Ramón Massó Tarruella

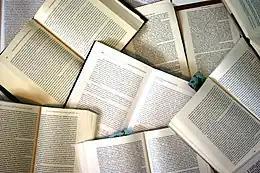

Massó considered a new opening. He contemplated provoking an expulsion of Carlos Hugo, which would leave the prince free to embark on anti-regime propaganda, but his suggestions were not acted upon. He limited himself to labors in the local Navarrese milieu, e.g. in 1966 he helped to secure a place of the new "" editor-in-chief for a young progressist, Javier Pascual Ibañez. The claimant explicitly asked him not to engage in open politics. In the spring of 1967 Massó was busy preparing another annual Montejurra ascent in May, but shortly afterwards he and a number of his collaborators from the former "secretaría" published a widely reproduced open letter. It declared resignations from the party and "the so-called monarchist cause". The reason listed was anti-democratic stand adopted by the claimant dynasty, and especially its opposition to religious liberty. Various authors speculate about other reasons, listing pressure of the Dutch court, failure of the Carlos Hugo project, financial matters, Borbón-Parma support for Franco, mistrust on part of Don Javier and his son, having "burnt themselves out" or even matters of the heart. The role of progressist leader was assumed by Zavala.